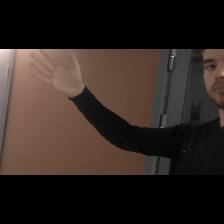
Label: Human